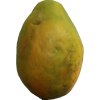
Label: papaya